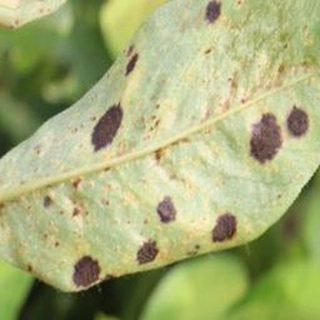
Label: groundnut_rust